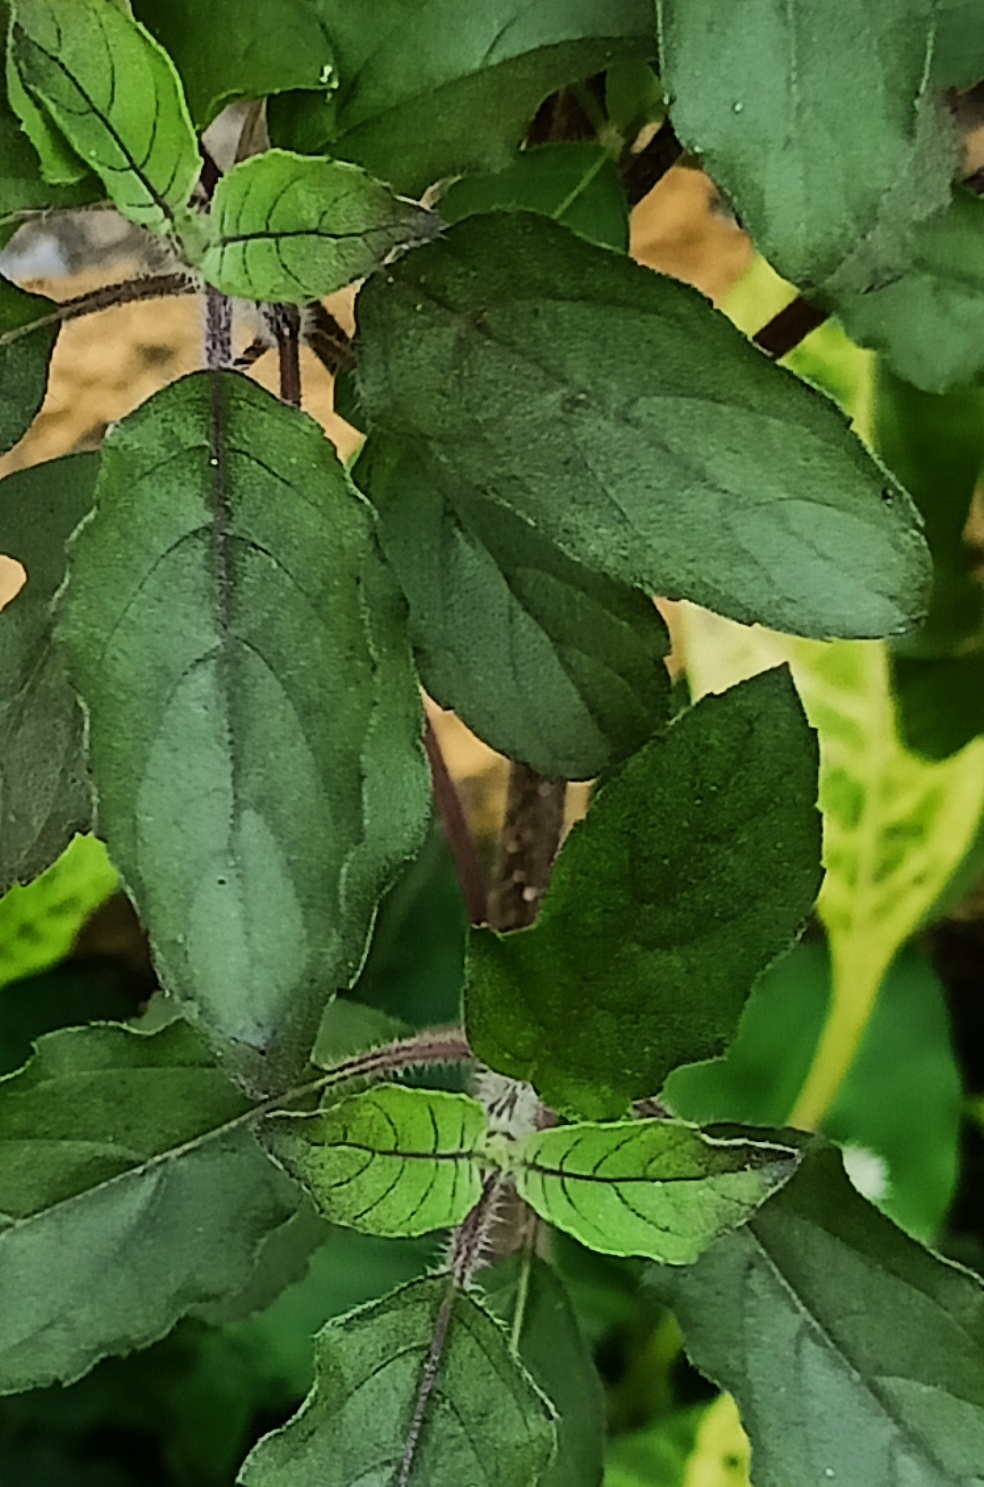
Variety: Sri/Green Tulasi
Condition: Healthy